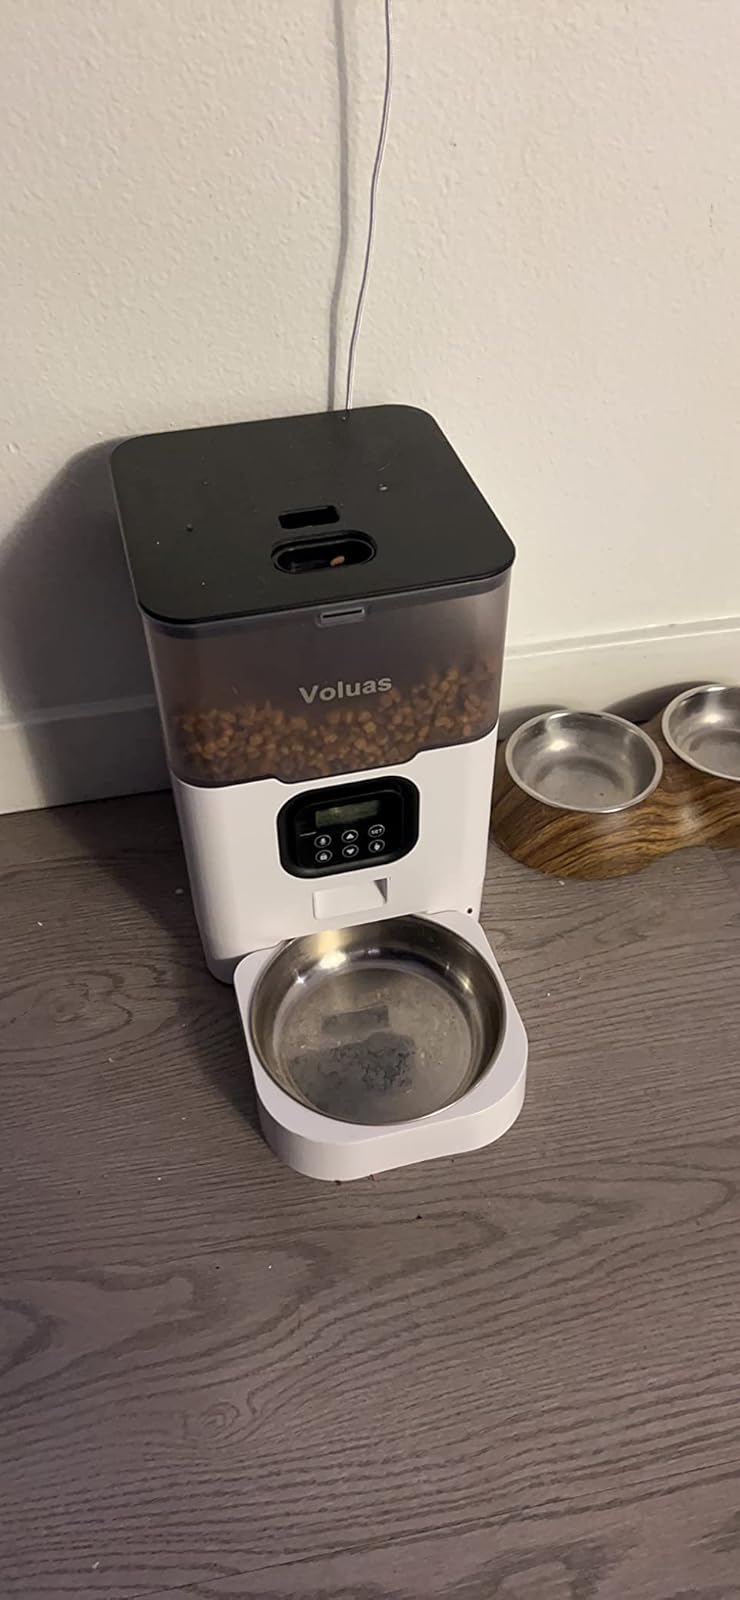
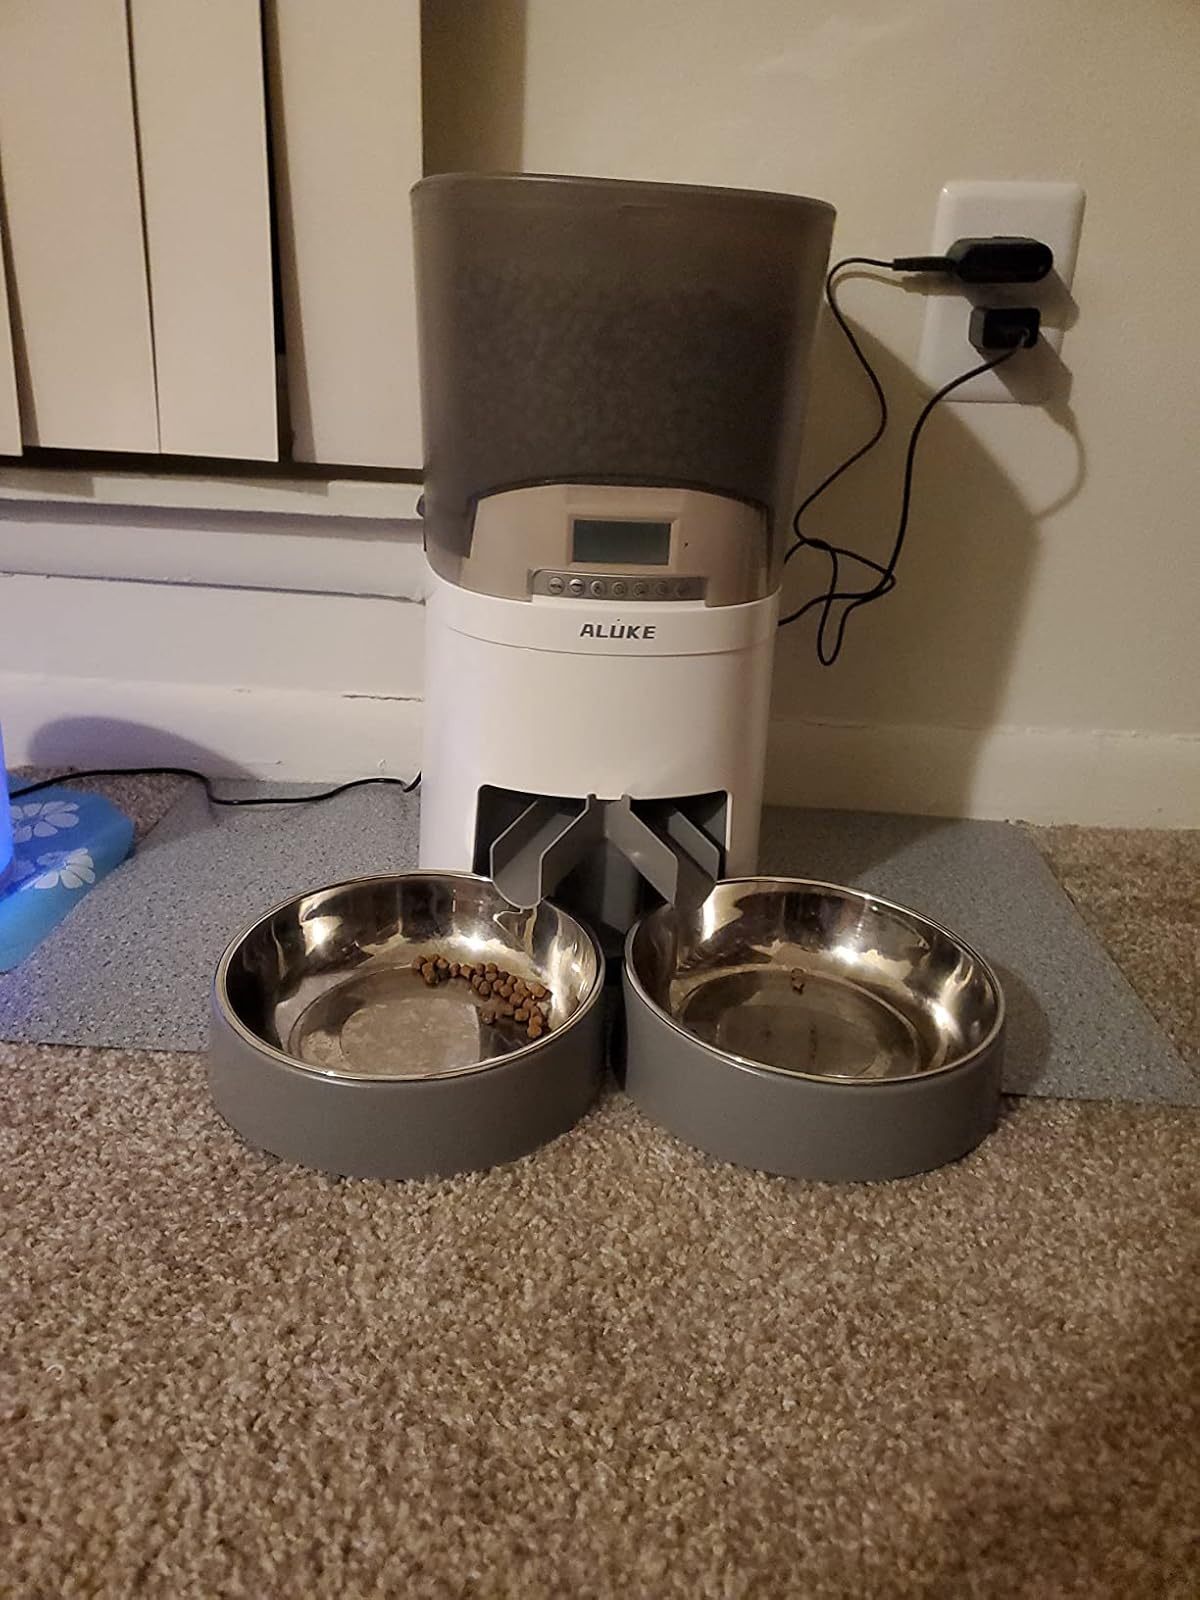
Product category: items_feeder
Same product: no